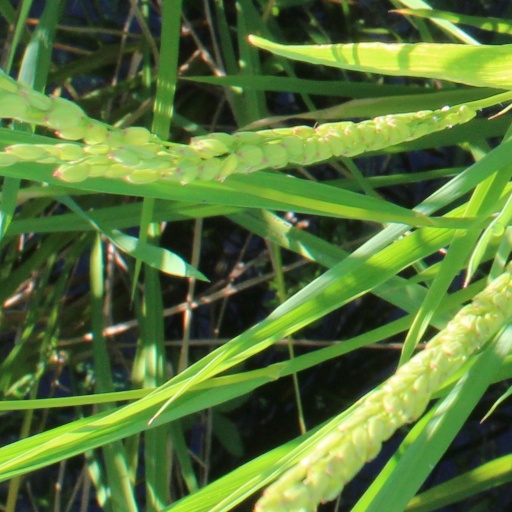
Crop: rice